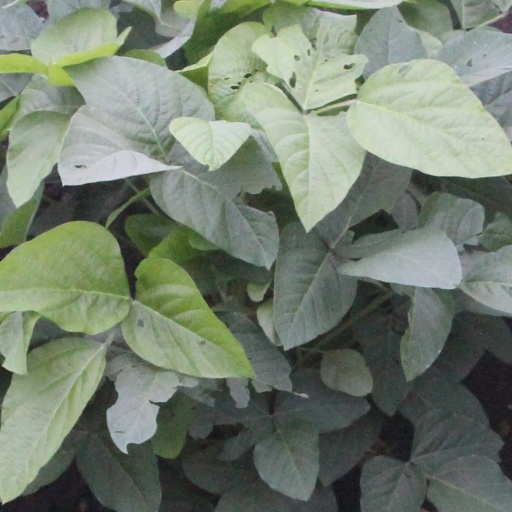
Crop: soybean